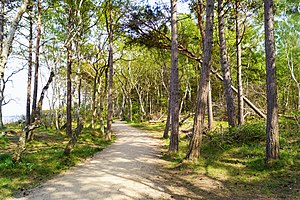
Hornbæk Plantage
Sti i Hornbæk Plantage
Sti i Hornbæk Plantage
Hornbæk Plantage er en plantage beliggende mellem Hornbæk og Hellebæk-Ålsgårde i Helsingør Kommune i Nordøstsjælland.